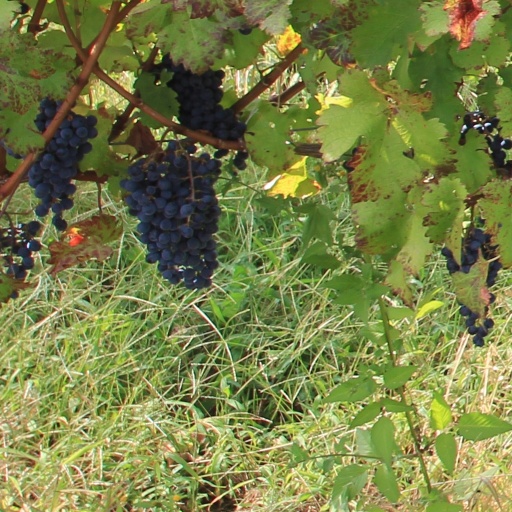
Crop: grape